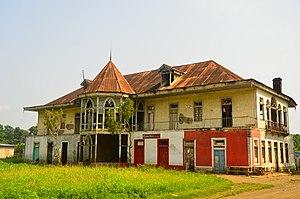
Boa Entrada est une localité de Sao Tomé-et-Principe située au nord de l'île de Sao Tomé, dans le district de Lobata. C'est une ancienne roça.
En première approche, les roças de Sao Tomé-et-Principe sont des structures d'exploitation du café et du cacao dans l'archipel de Sao Tomé et Principe à l'ère coloniale portugaise, entre le milieu du XIXᵉ siècle et 1975 – date de l'accession du pays à l'indépendance. Cependant, en fonction du contexte et du champ disciplinaire, le terme roça peut recouvrir des notions assez différentes quoique liées, telles que : entreprise agricole, propriété terrienne, économie de plantation fondée sur la servitude, patrimoine architectural à sauvegarder, voire infrastructure hôtelière.